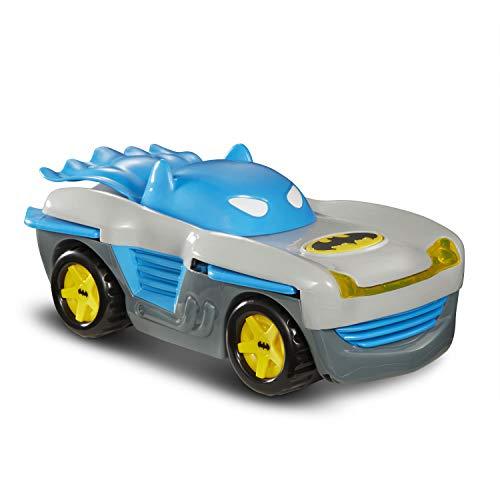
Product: HeroDrive DC Super Friends Batman Racer Toy, Multicolor
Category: Toys & Games | Baby & Toddler Toys
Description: Ideal toy for the youngest Batman fan.
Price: $27.95
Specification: ProductDimensions:7x12.5x8inches|ItemWeight:2.14pounds|ShippingWeight:2.25pounds(Viewshippingratesandpolicies)|ASIN:B07C692M82|Itemmodelnumber:60431|Manufacturerrecommendedage:36months-6years|Batteries:3AAAbatteriesrequired.(included)